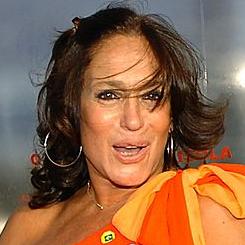
Age: 65